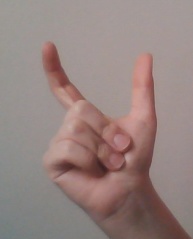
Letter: nun